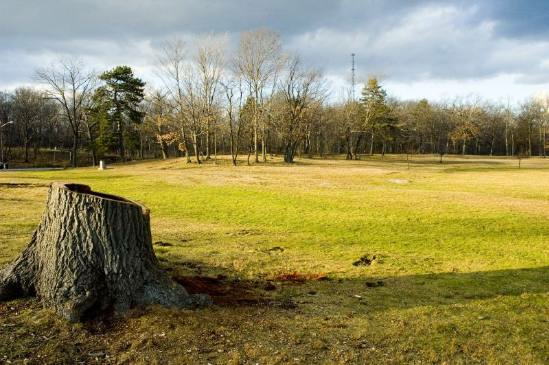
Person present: No